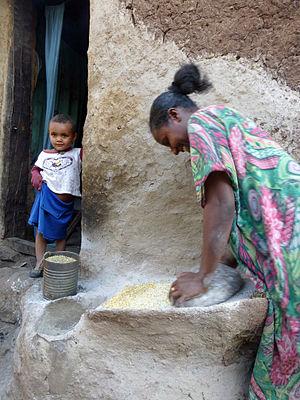
Lalibela (Ethiopie)